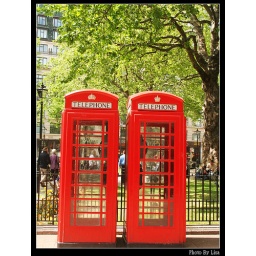
telephone box in london